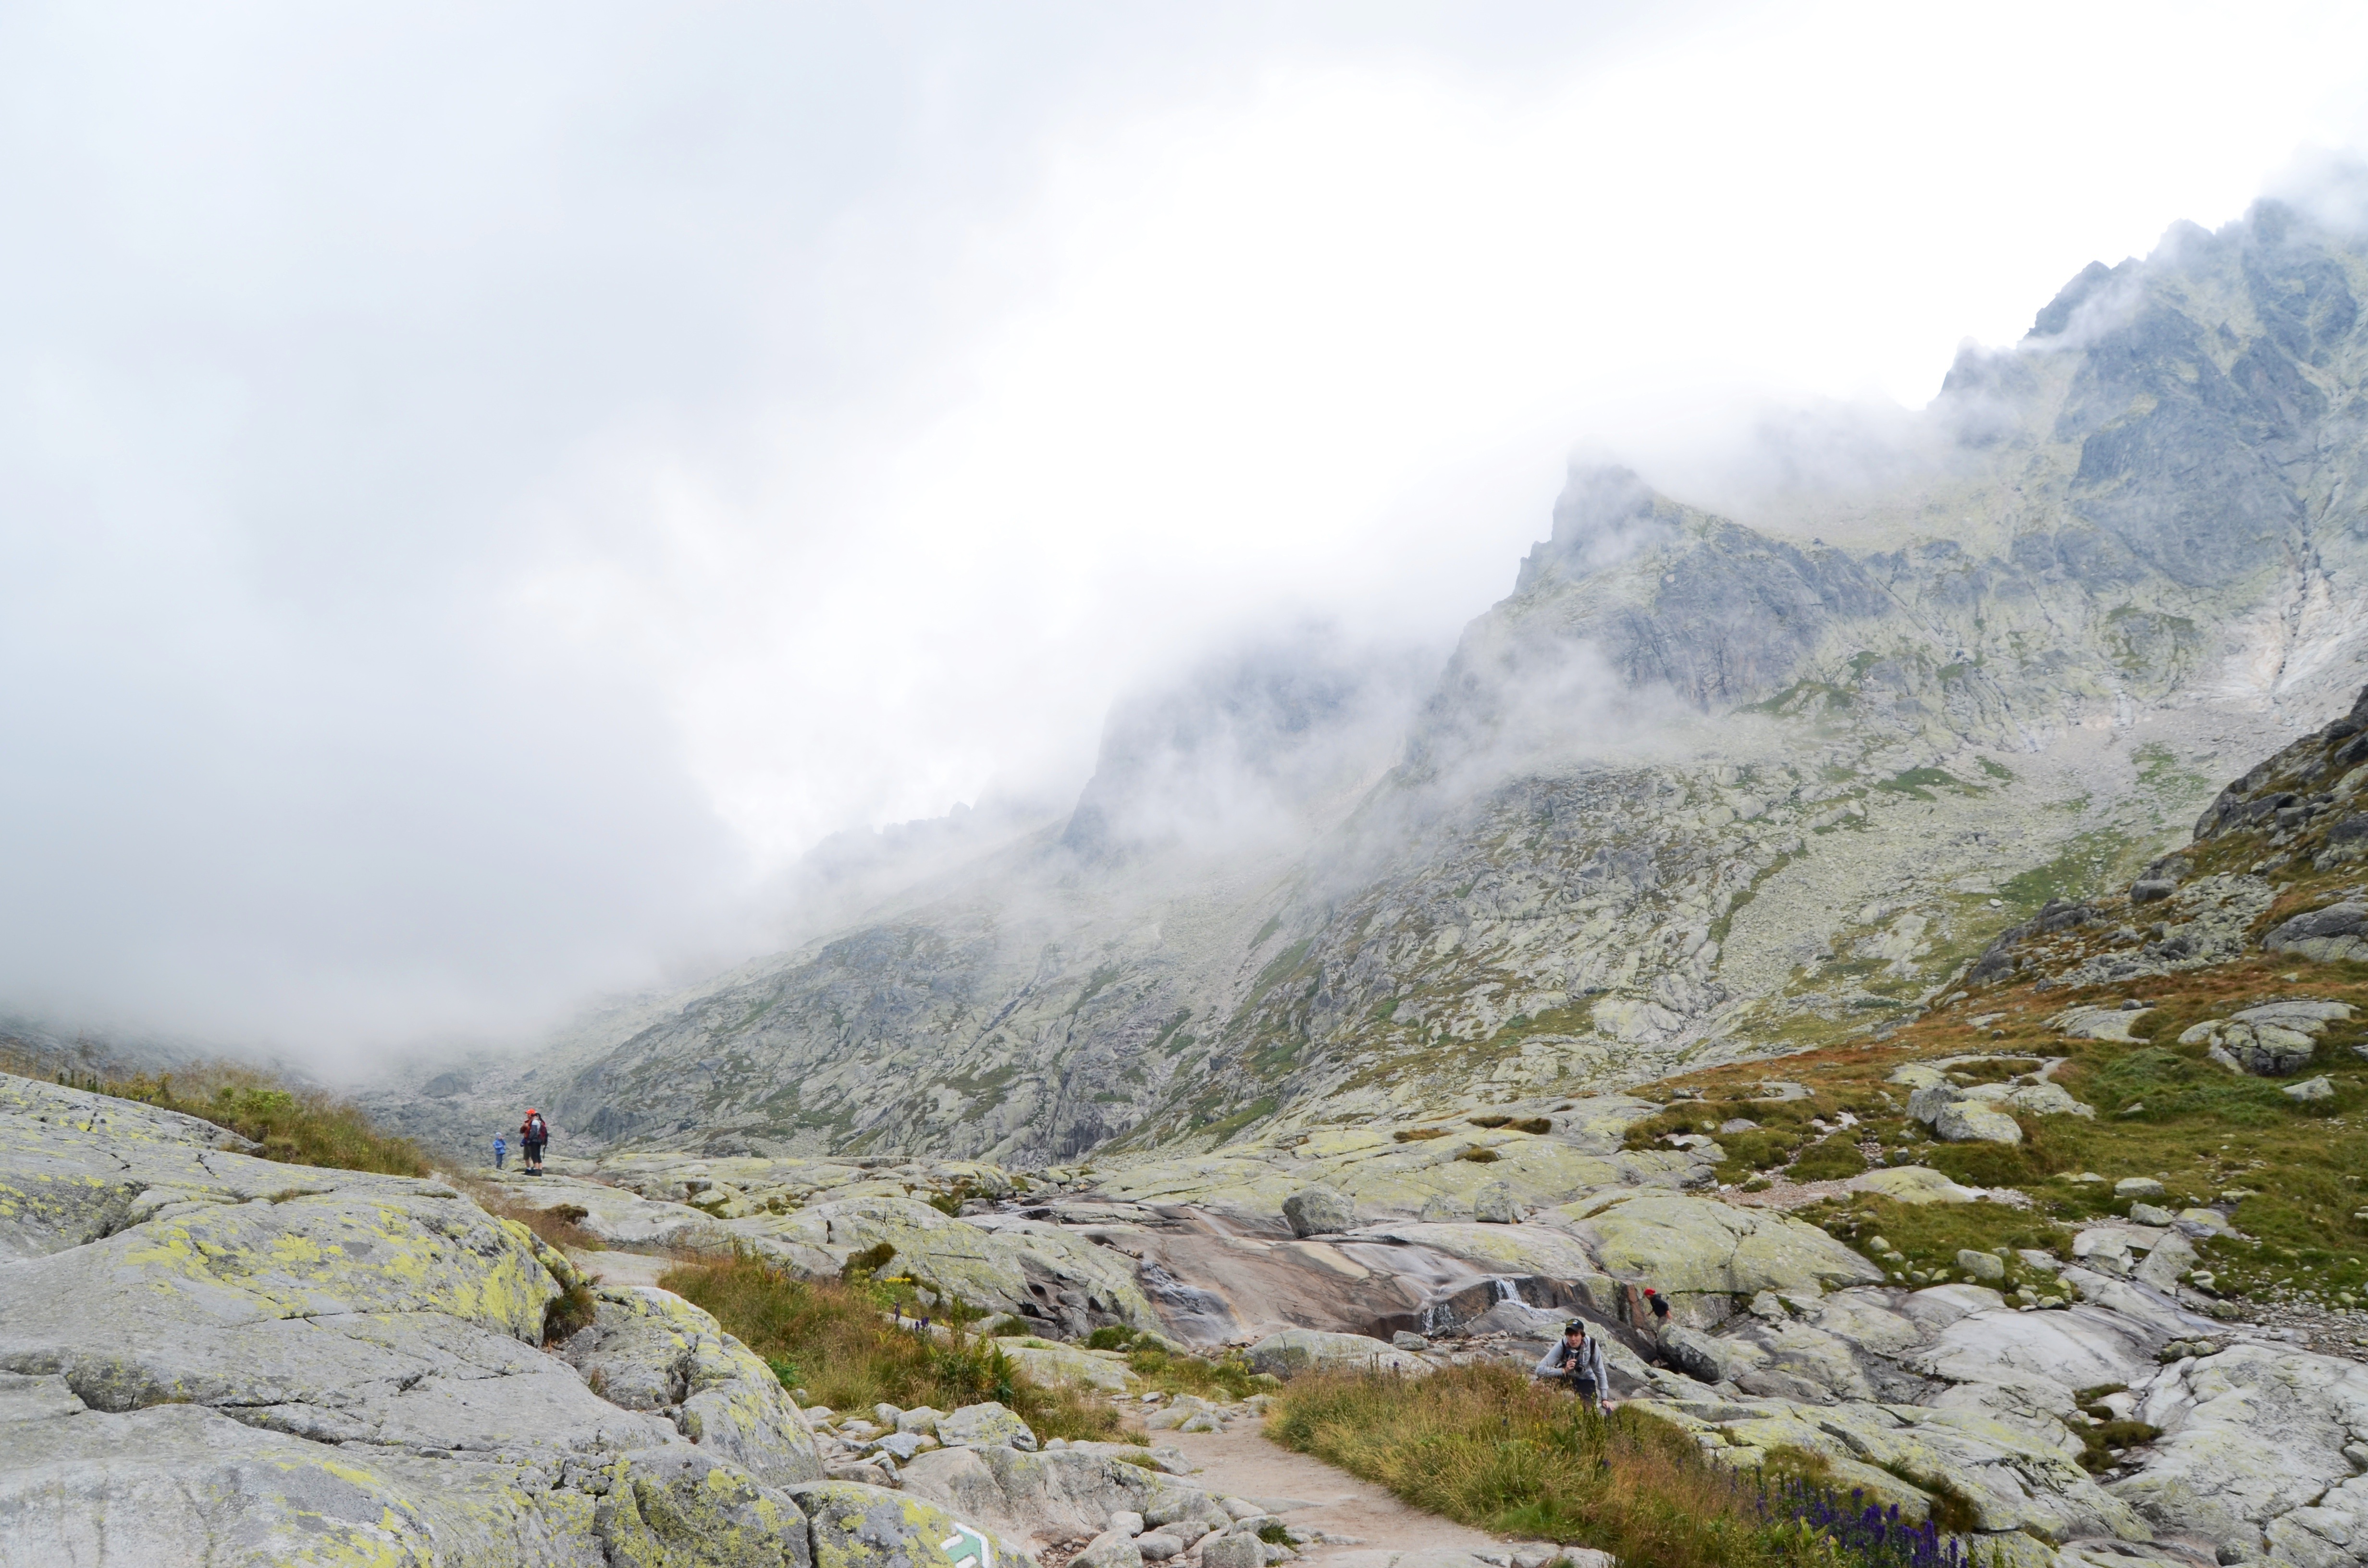
landscape, nature, path, outdoor, wilderness, walking, mountain, snow, cloud, fog, trail, hill, adventure, view, valley, mountain range, high, weather, alpine, ridge, rocks, stones, clouds, geology, hikers, mountains, alps, plateau, way, scene, fell, loch, highlands, moraine, landform, mountain pass, geographical feature, atmospheric phenomenon, mountainous landforms